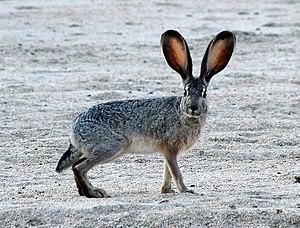
Voici la liste des espèces de mammifères indigènes signalés au Mexique. En septembre 2014, il y a 536 espèces de mammifères ou sous-espèces répertoriées. D'après les données de l'UICN, le Mexique a des espèces de mammifères non cétacés 23 % de plus que les États-Unis et le Canada réunis dans une zone seulement 10 % aussi large, ou la densité des espèces de plus de douze fois supérieure à celle de ses voisins du nord. La biodiversité des mammifères haute du Mexique est en partie le reflet de la vaste gamme de biomes présents sur ses gammes de latitude, climatiques et d'altitude, de la forêt tropicale de plaine de désert tempéré à montane forêt de la alpage. L'augmentation générale de la biodiversité terrestre se déplaçant vers l'équateur est un autre facteur important dans la comparaison. Mexique comprend beaucoup de la Mésoamérique et bois de pins et chênes de Madrean points chauds de la biodiversité. Du point de vue biogéographique, la plupart du Mexique est lié au reste de l'Amérique du Nord dans le cadre de l'écozone néarctique. Toutefois, les plaines du Sud du Mexique sont liées avec l'Amérique centrale et l'Amérique du Sud dans le cadre de l'écozone néotropique.